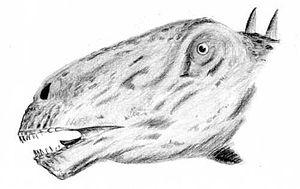
La formation de Morrison est une formation géologique du Jurassique supérieur, déposée il y a environ entre 156,3 et 146,8 Ma. Elle est composée de sédiments sédimentés dans l'ouest des États-Unis et du Canada. C'est une des formations géologiques d'Amérique du Nord les plus riches en fossiles, notamment en dinosaures, découverts dès 1877 et largement étudiés depuis.